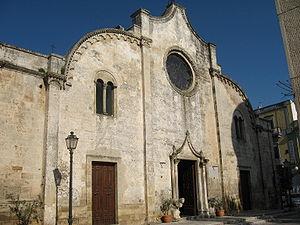
Le diocèse de Mottola est un diocèse italien supprimé, suffragant de l'archidiocèse de Tarente. Le diocèse est fondé en 1023. Avec le concordat entre Pie VII et Ferdinand Iᵉʳ des Deux-Siciles roi de Naples, le diocèse est supprimé et ses territoires sont fusionés avec le diocèse de Castellaneta. Un évêque titulaire de Mottola est nommé en 1968.
Mottola est une commune italienne de la province de Tarente dans la région des Pouilles.